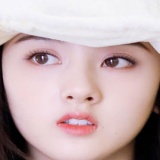
diễn viên Tống Tổ Nhi